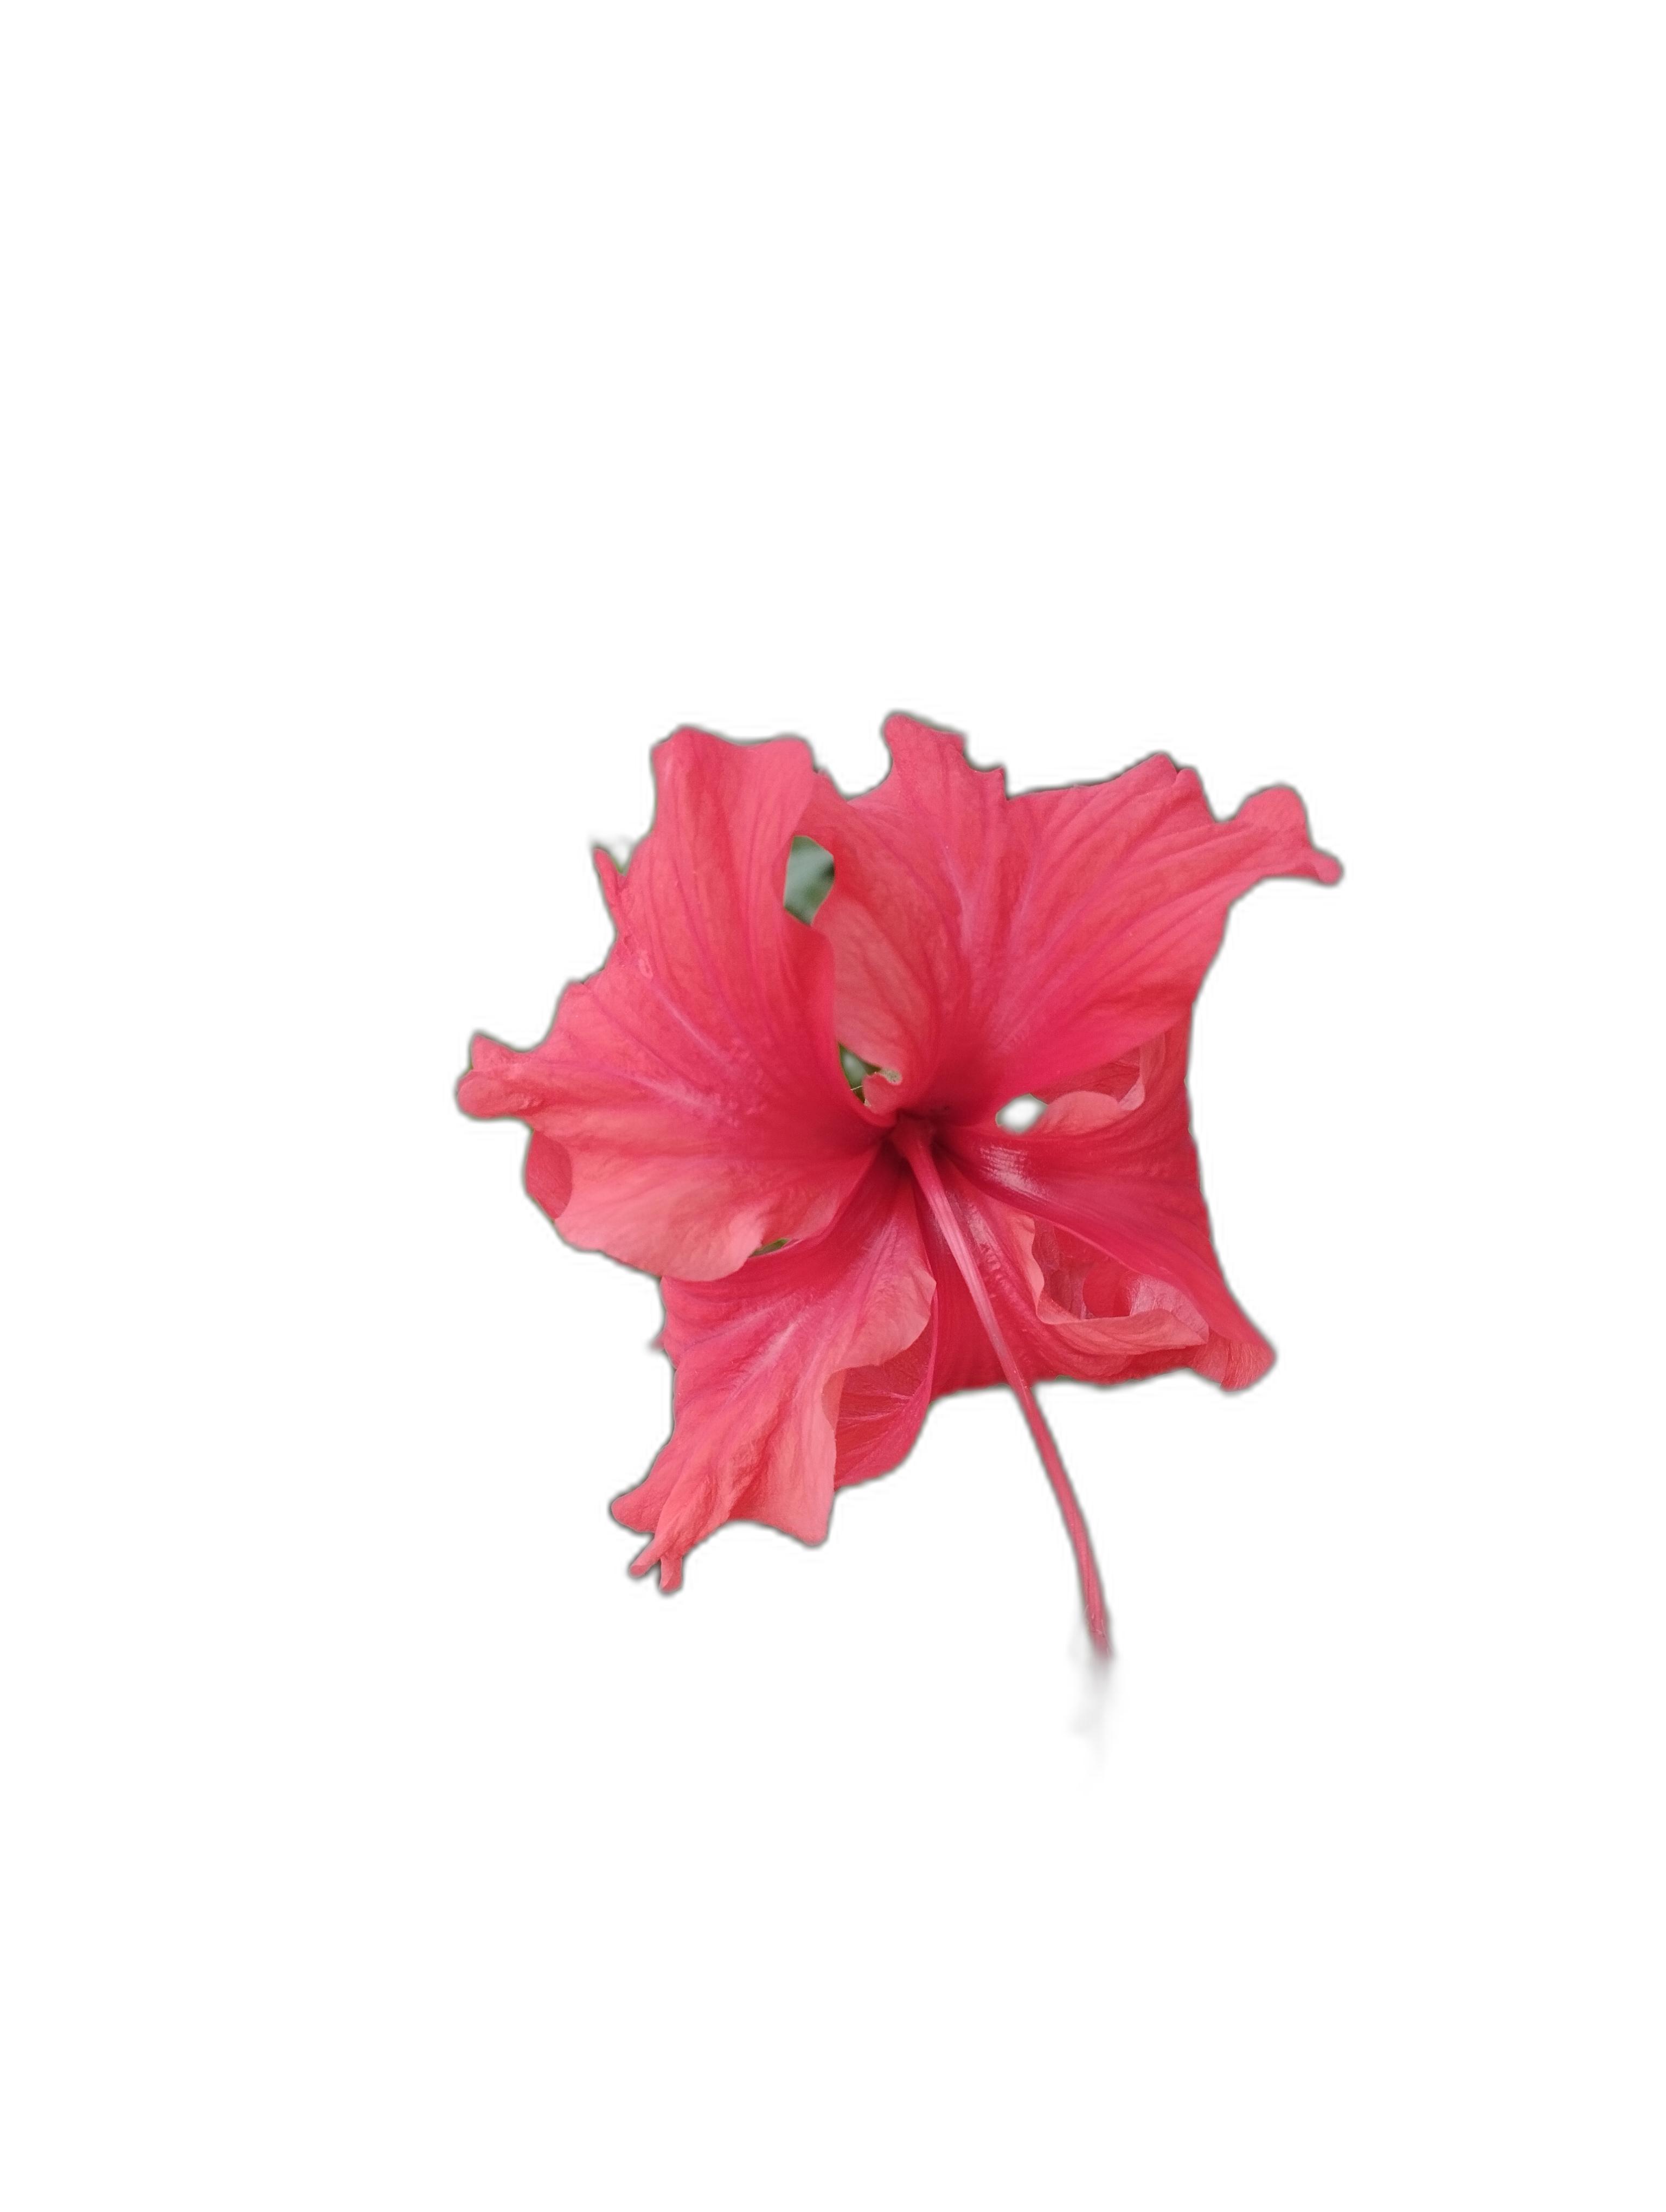
Label: Hibiscus